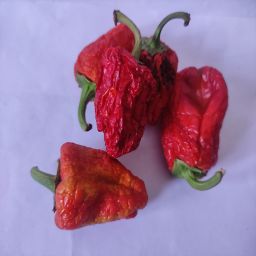
Crop: Bell Pepper
Quality: Dried